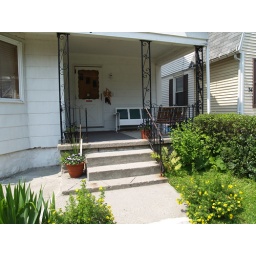
Scott took these pictures of our flowers and house in July 2006.